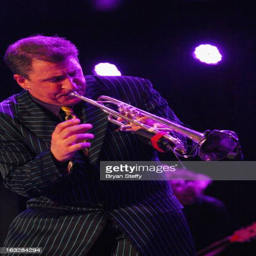
rock artist performs during the grand opening